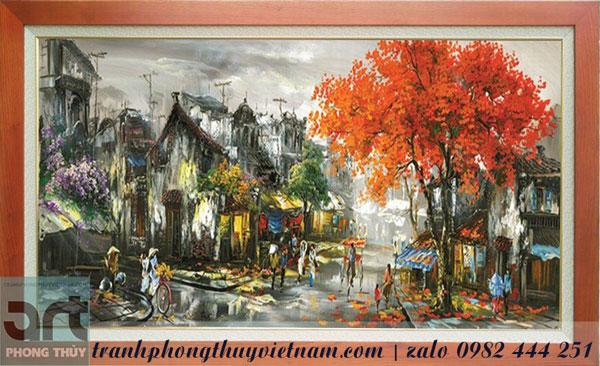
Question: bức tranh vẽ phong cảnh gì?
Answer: bức tranh vẽ khung cảnh một khu phố xưa